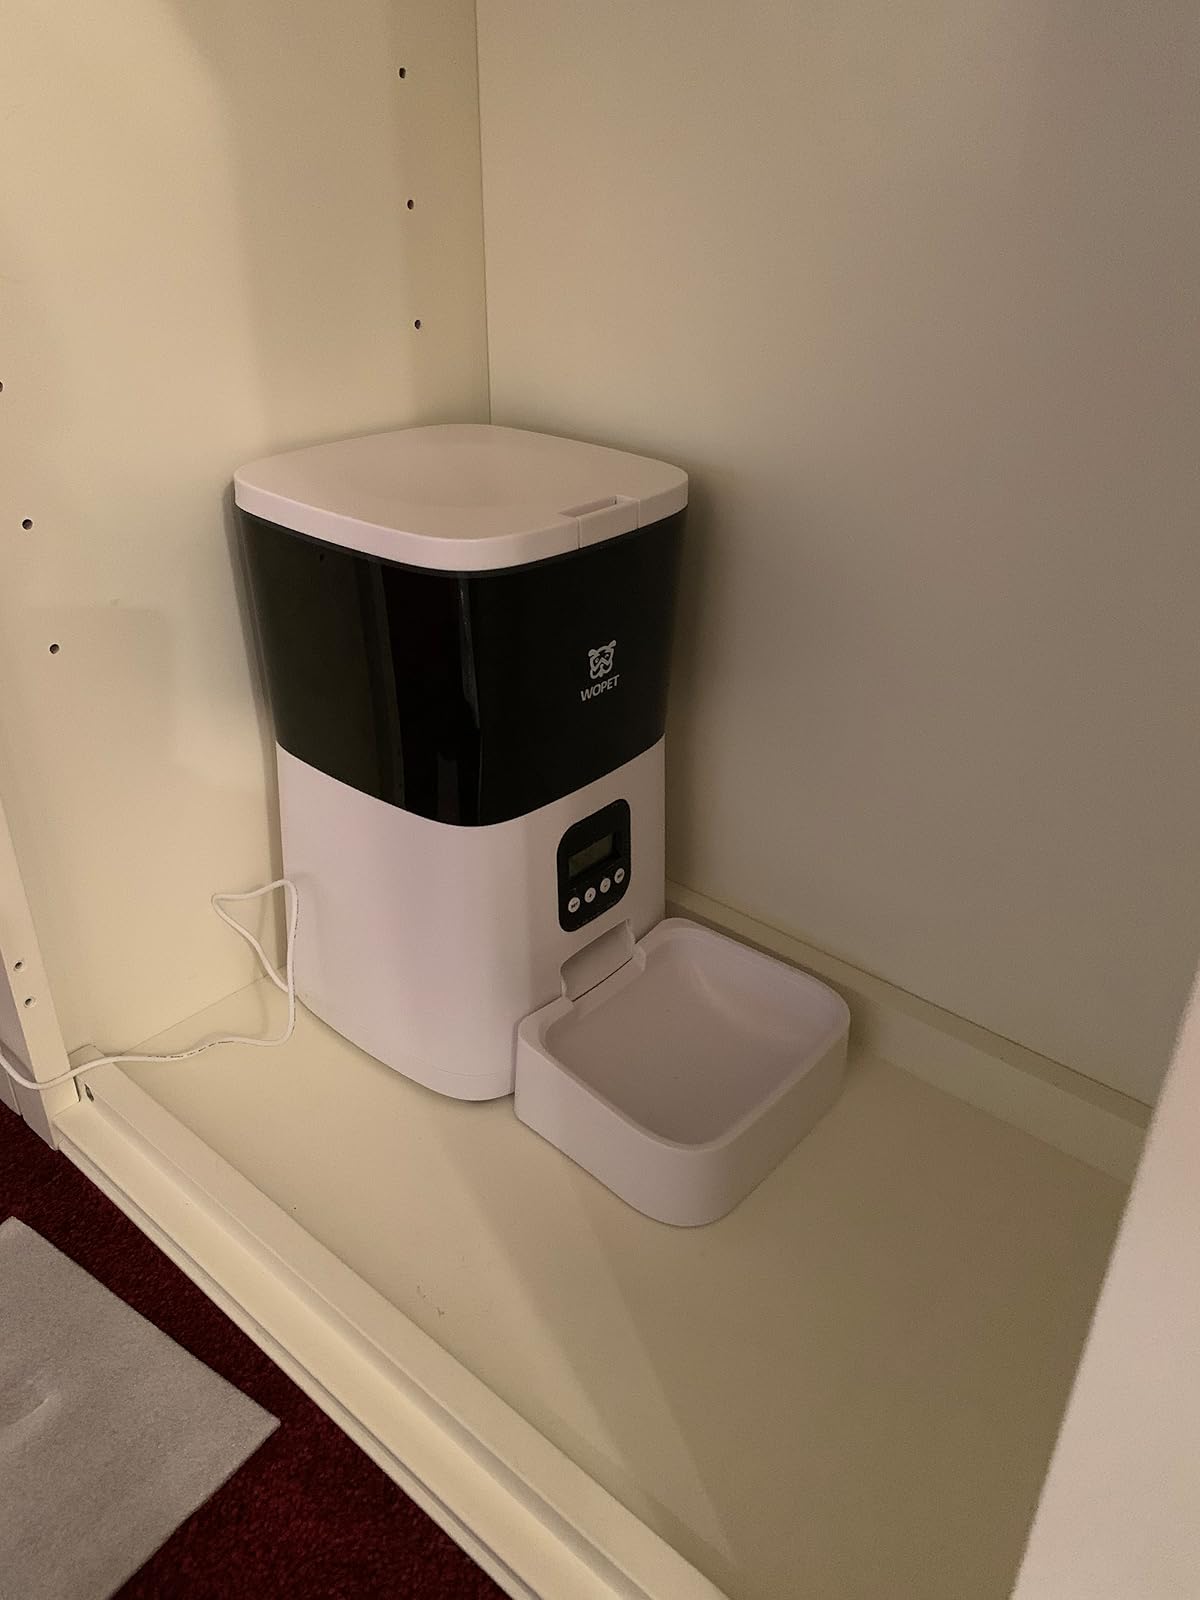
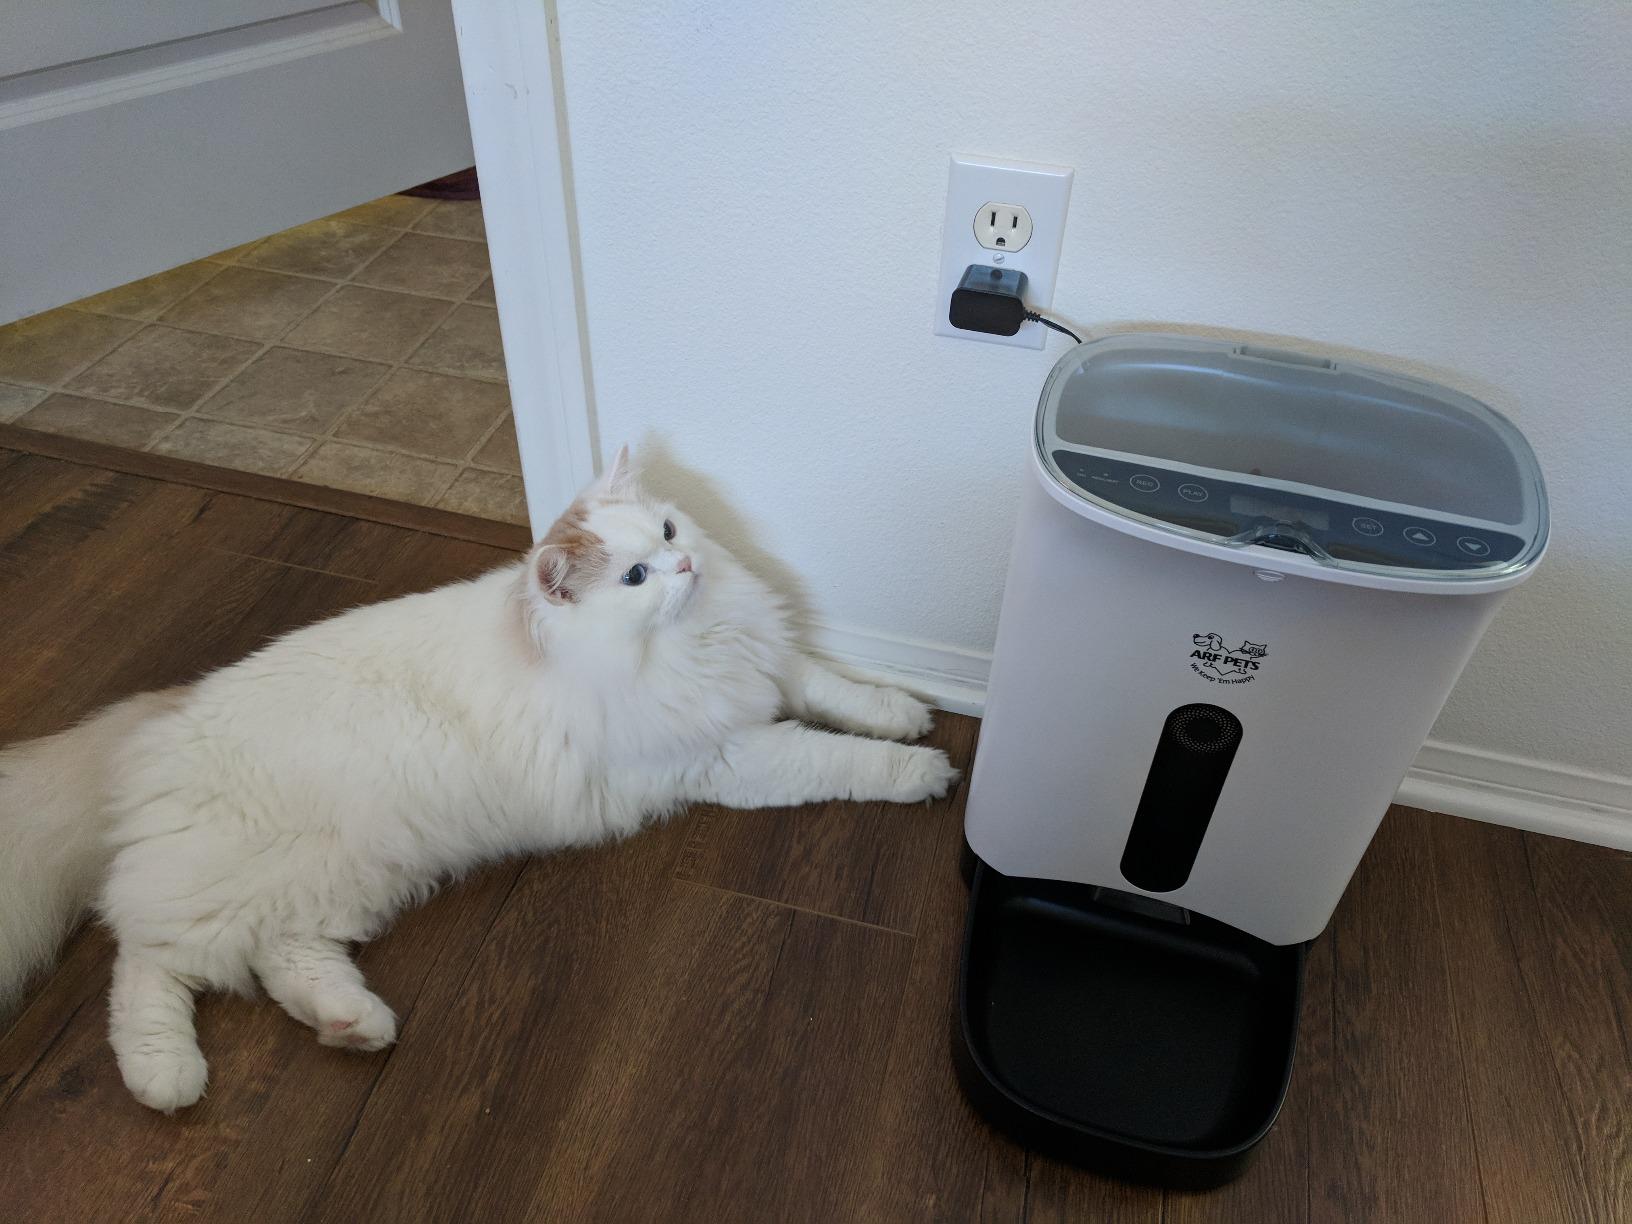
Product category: items_feeder
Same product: no